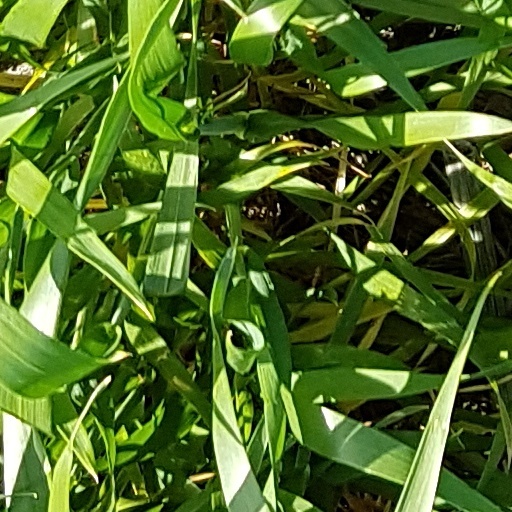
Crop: wheat